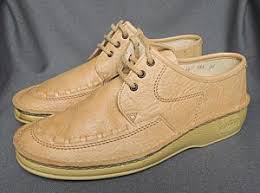
Waste category: shoes